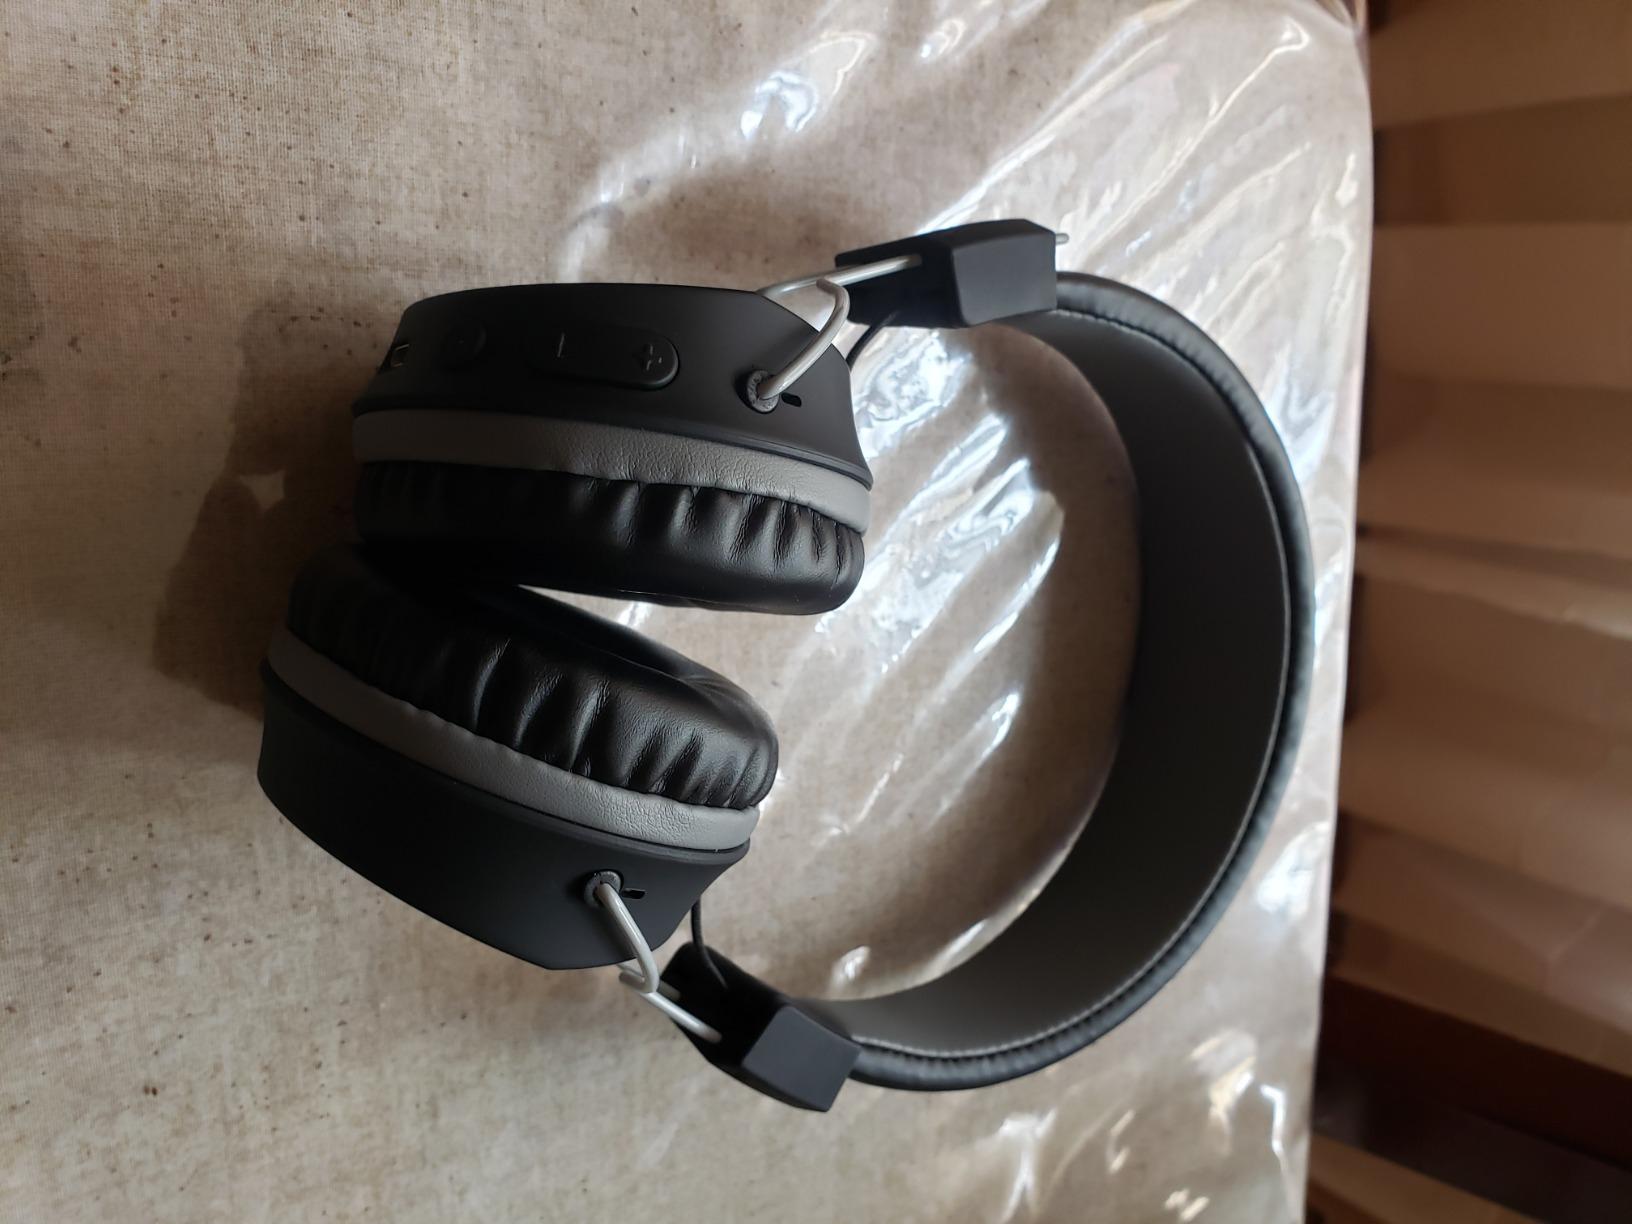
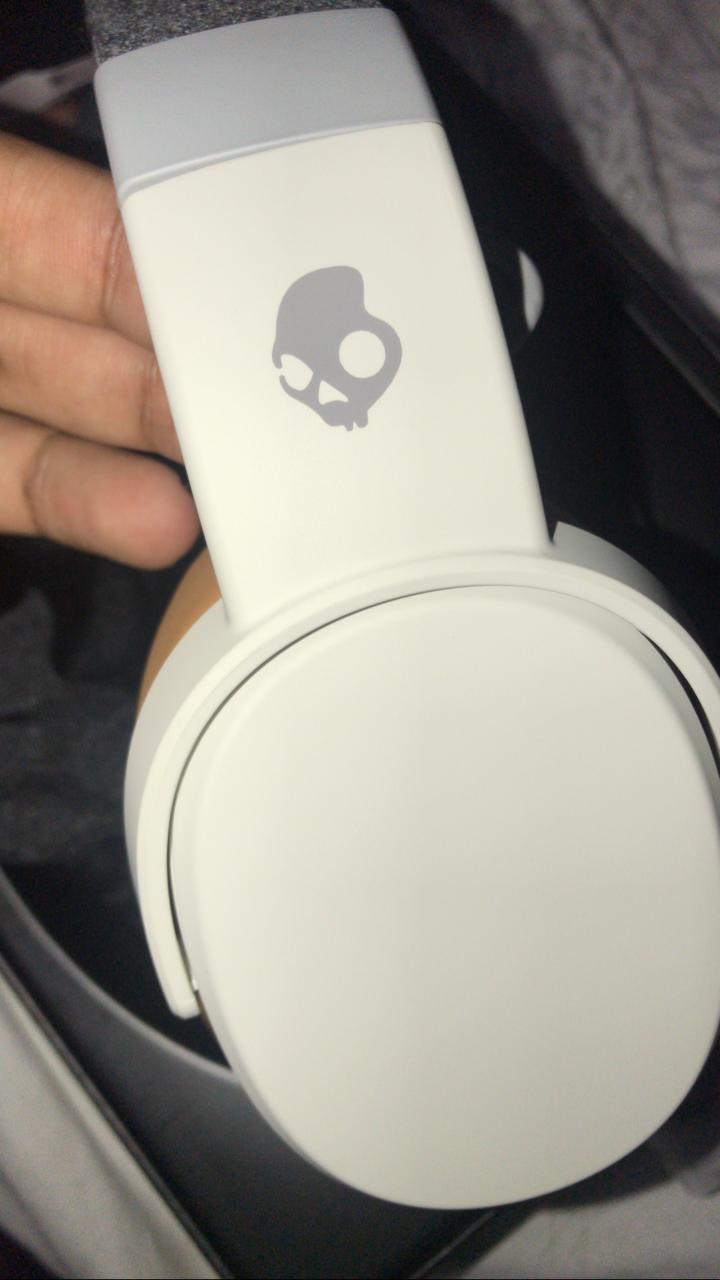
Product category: headphones
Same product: no